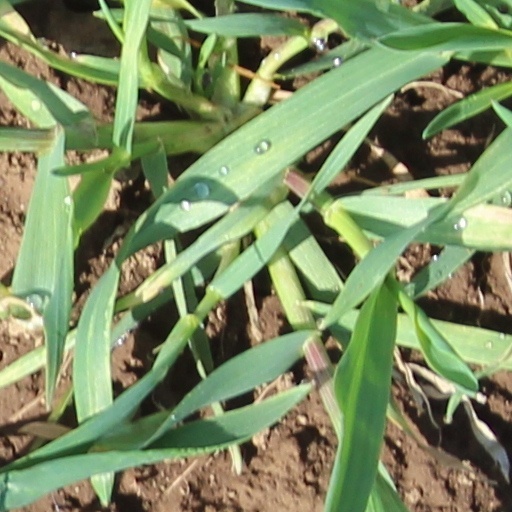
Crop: wheat